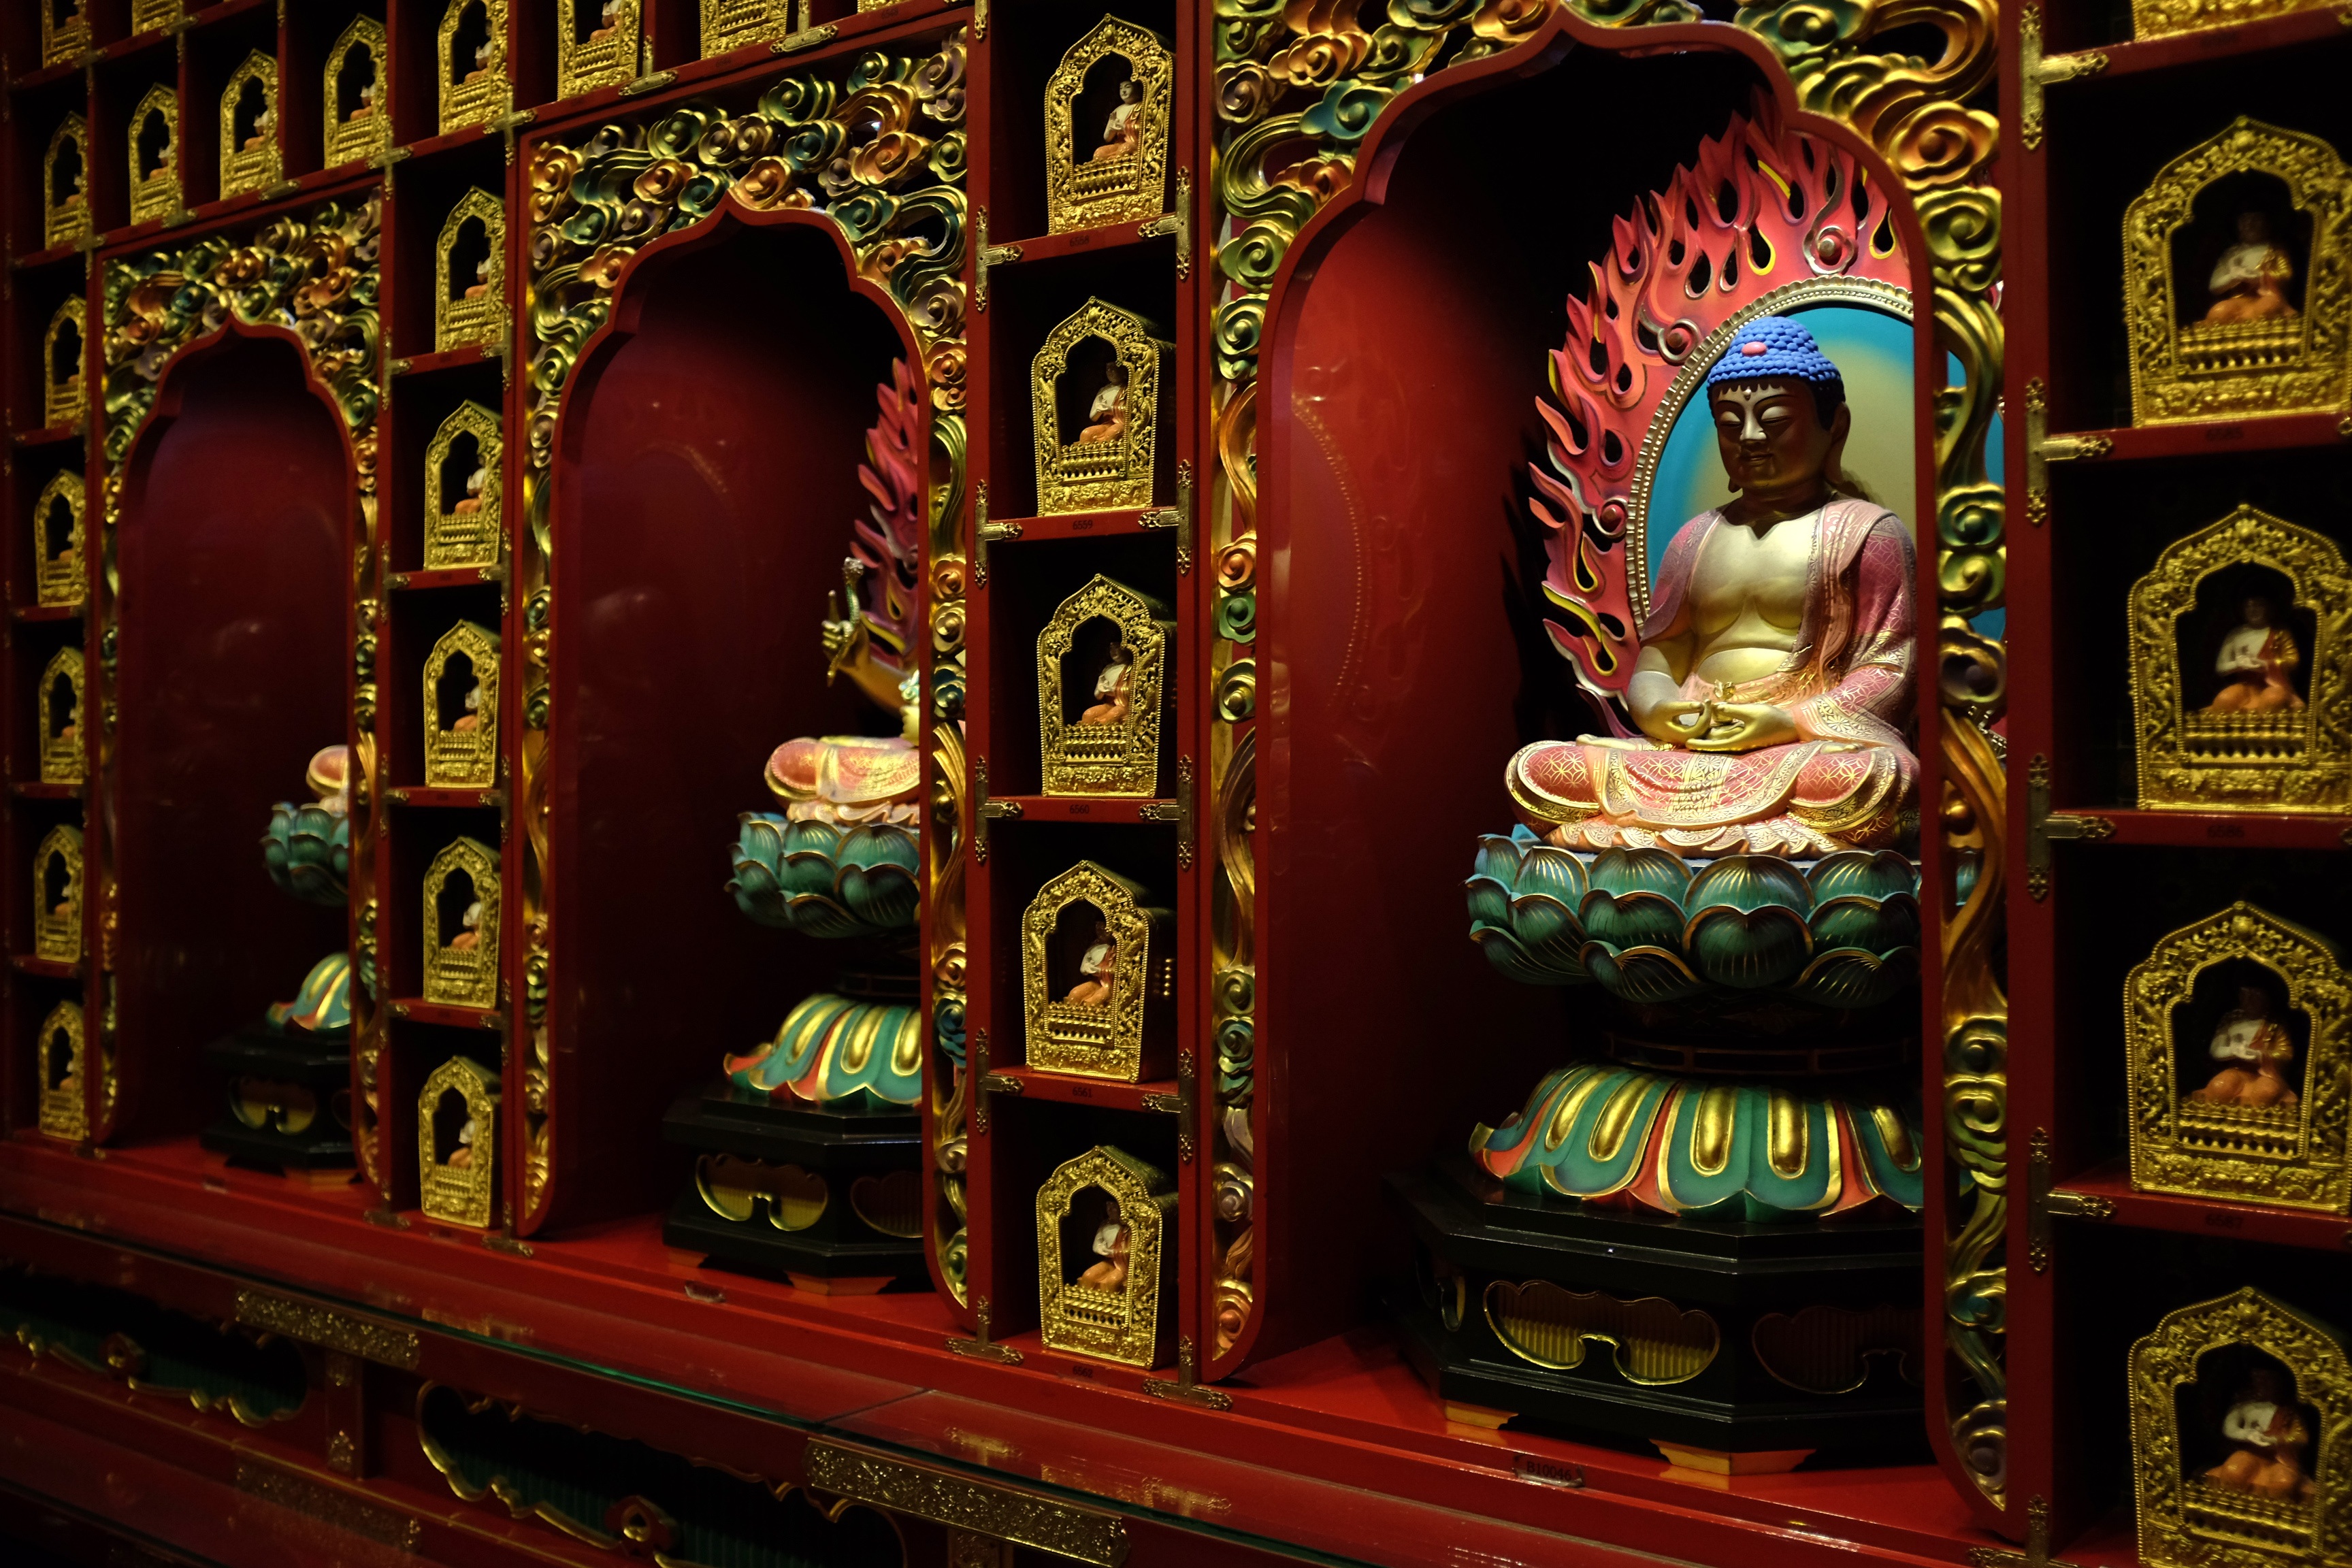
window, building, statue, relax, balance, meditate, buddhist, buddhism, religion, asia, zen, place of worship, sculpture, art, relaxation, meditation, temple, philosophy, faith, statues, shrine, serenity, carving, sri lanka, relic, awakening, wisdom, work of art, divinity, buddha tooth relic temple, hindu temple, kandy, ancient history, one hundred buddhas, temple of the tooth, relic of the tooth of buddha, sri dalada maligawa